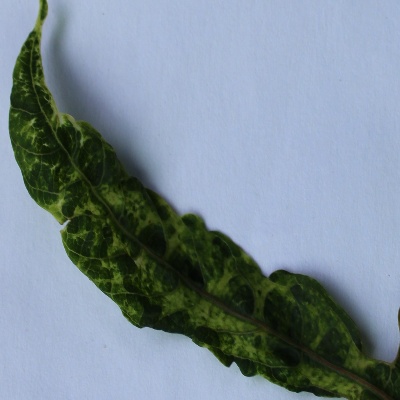
Crop: Cassava
Condition: mosaic